Philothei of Athens

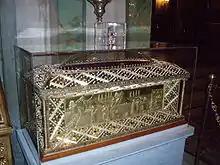
The shrine of Saint Filothei

Philothei is considered a martyr by the Eastern Orthodox Church. Just a few years after her death, she was canonized as a saint, in the days of the Ecumenical Patriarch Matthew the Second (1595-1600). Her memory is venerated on February 19. Along with Hierotheus and Dionysius the Areopagite, Philothei is considered a patron saint of the city of Athens. Her relics are interred in the Metropolitan Cathedral of Athens. The Filothei district of Athens is named after her.